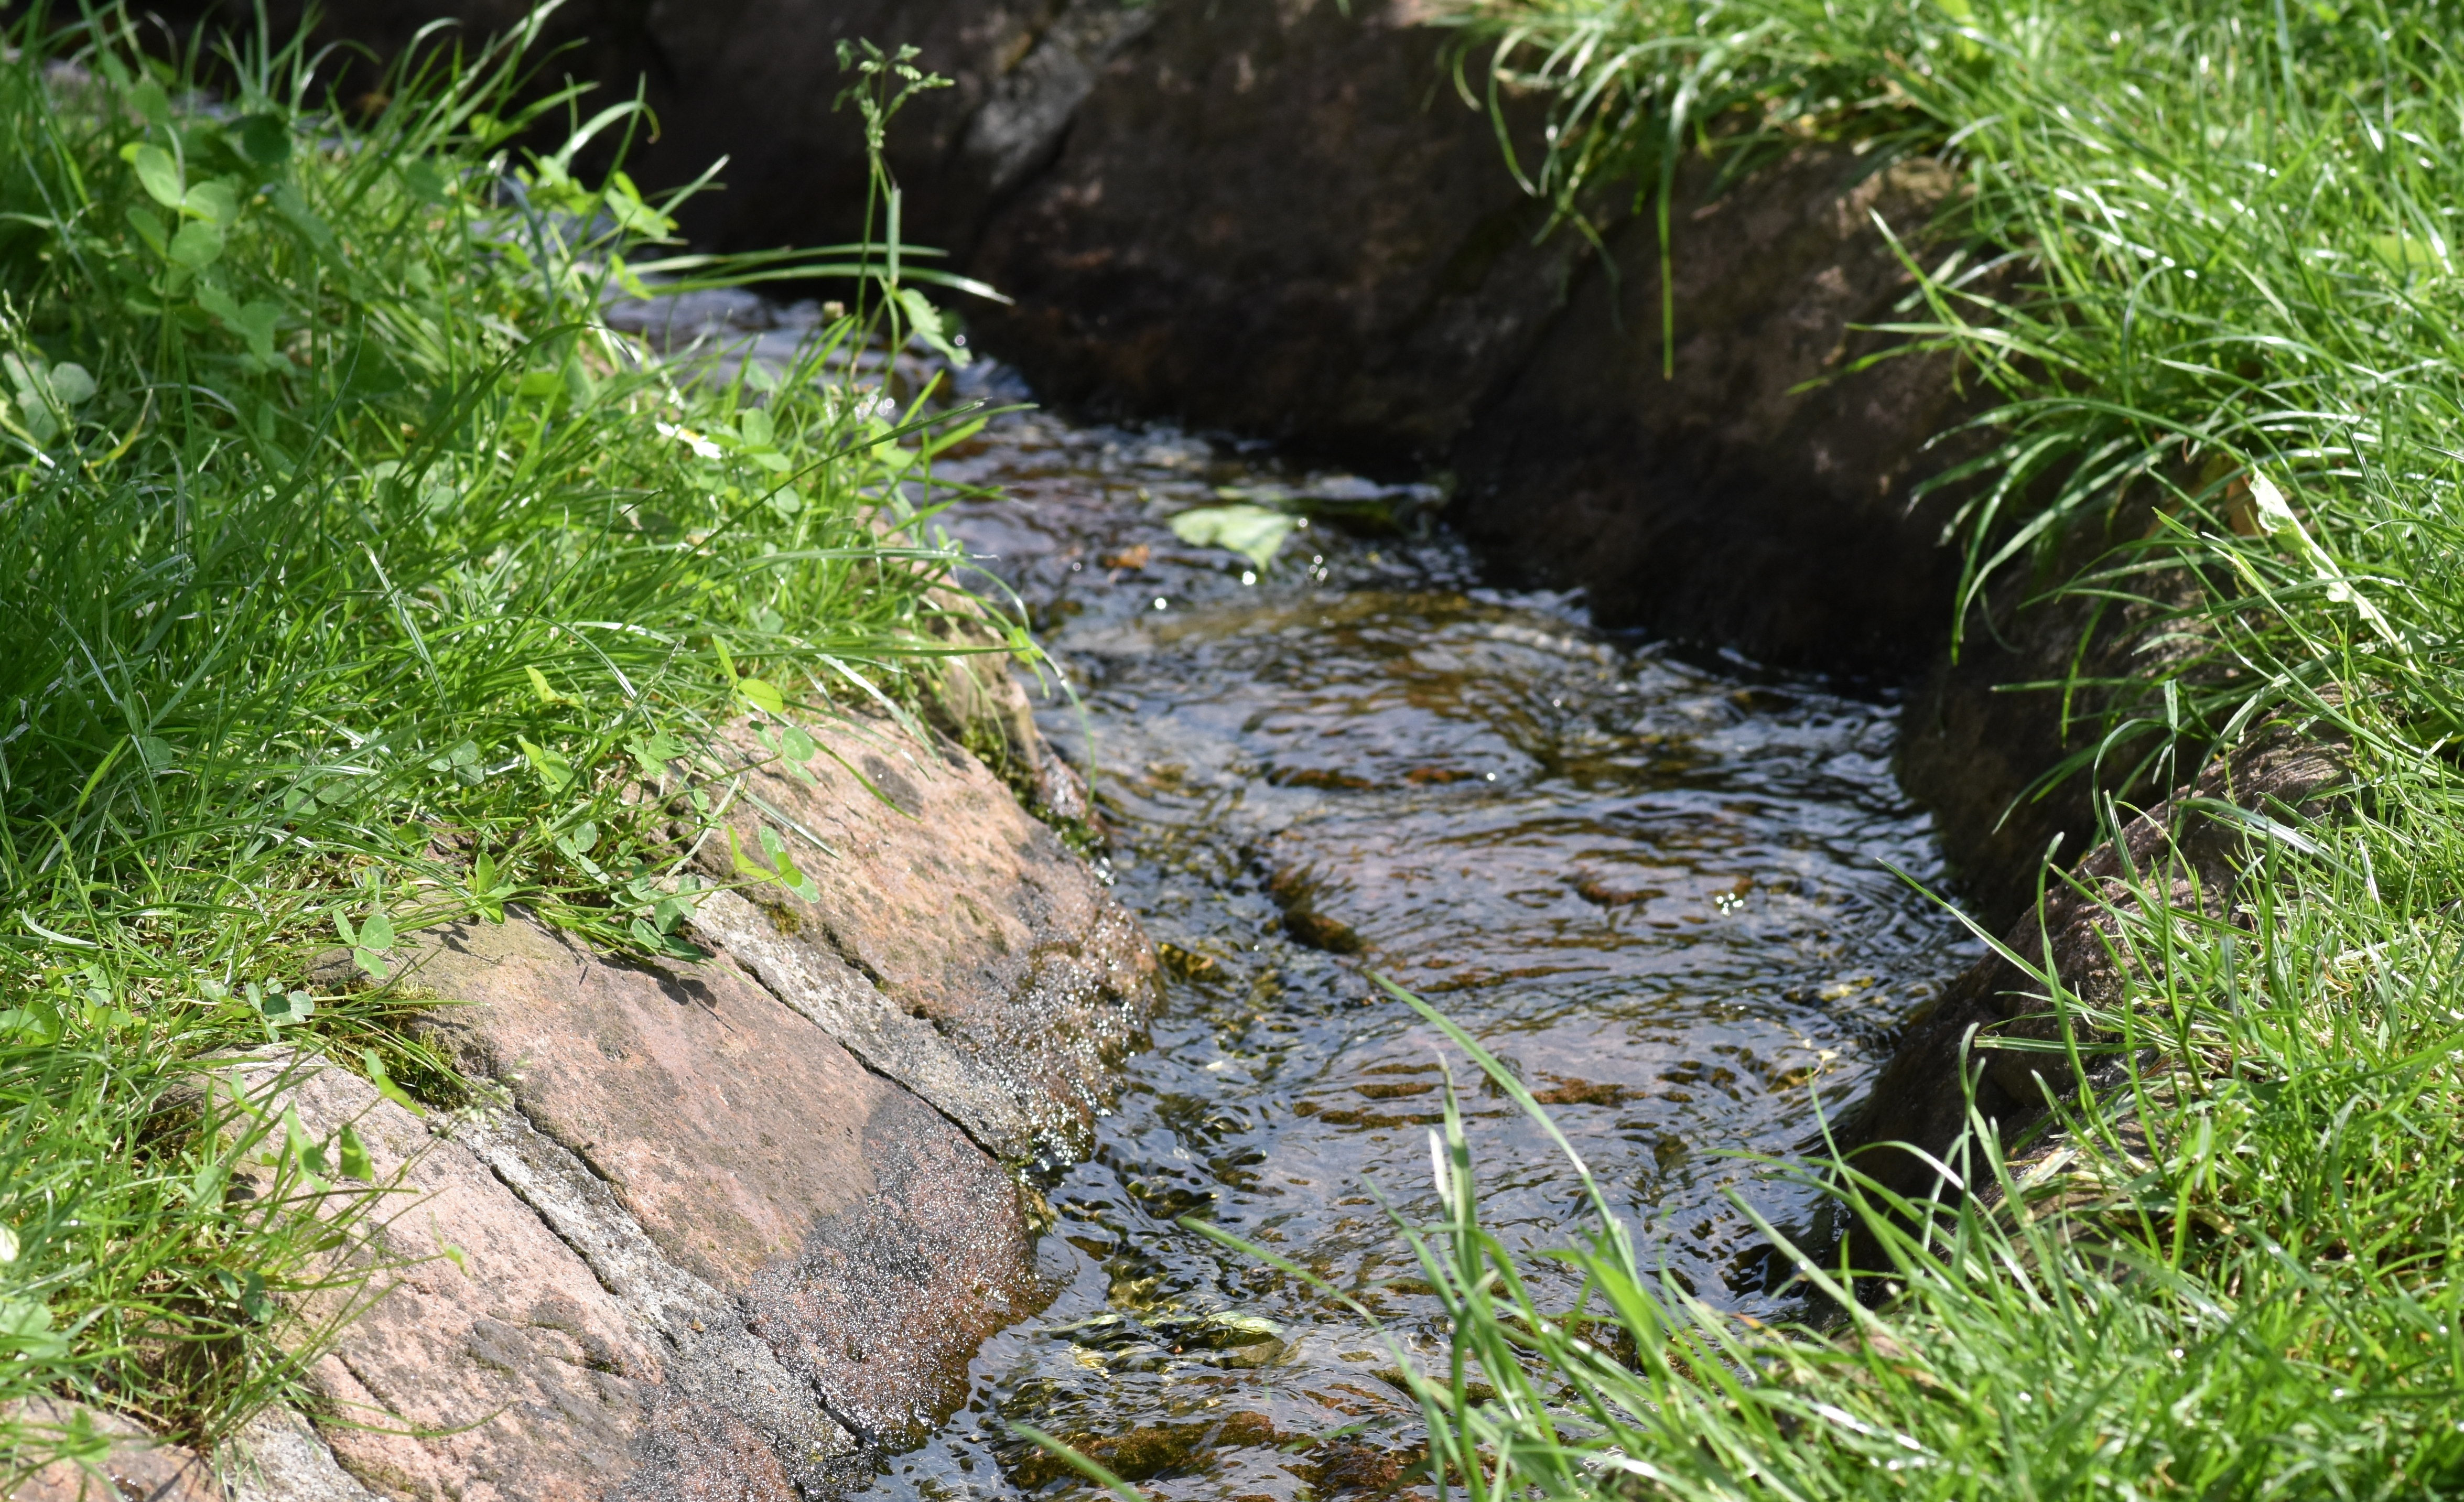
water, grass, rock, creek, lawn, river, pond, wildlife, stream, flow, waterway, body of water, bach, watercourse, eng, fish pond